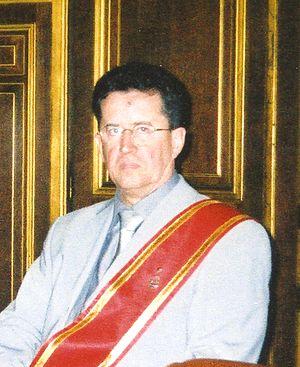
Rémy Dor, Officier des Palmes Académiques (2004). Paris. 07.10.2003. Русский: Реми Дор (Rémy Dor) - французский востоковед, тюрколог, кыргызовед, в Университете Сорбонна. Город Париж, Франция. 7-октября 2003 г. Фото: Т.Чоротегин.
Rémy Dor, né en 1946, est un linguiste, ethnologue et écrivain français, spécialiste du monde turk.